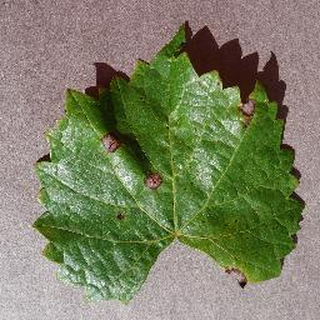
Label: grape_black_rot